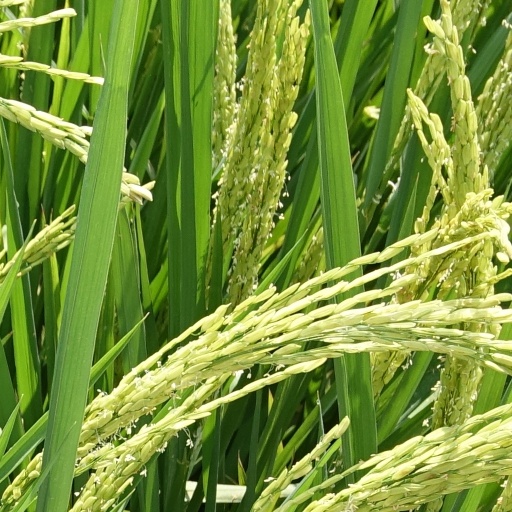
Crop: rice